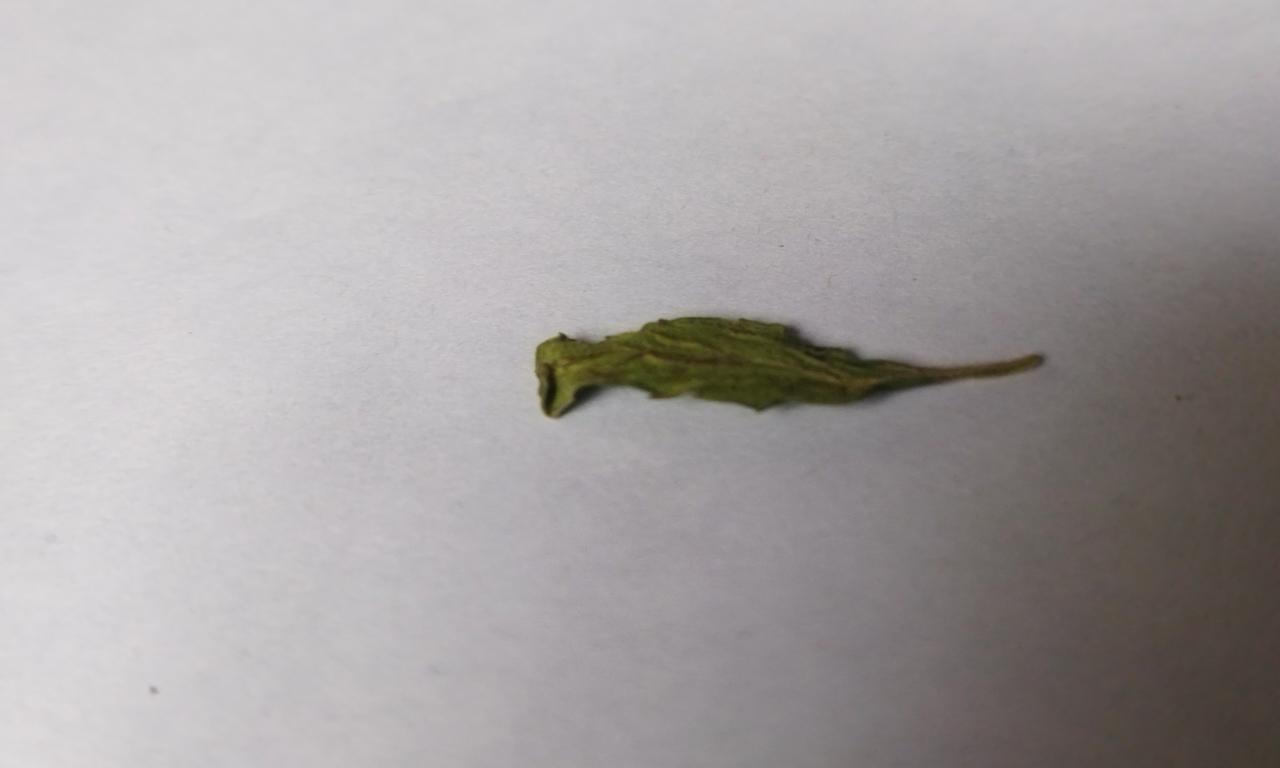
Label: Dried